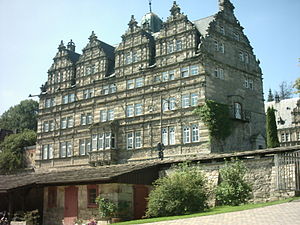
Emmerthal / Kultur og seværdigheder / Bygninger
Schloss Hämelschenburg
Emmerthal er en by og kommune i det centrale Tyskland, beliggende under Landkreis Hameln-Pyrmont i delstaten Niedersachsen. Kommunen ligger ved floden Weser, omkring 6 km syd for Hameln. Hovedby i kommunen er landsbyen Kirchohsen. Emmerthal består af 17 tidligere selvstændige kommuner på begge sider af Weser i Naturpark Weserbergland.